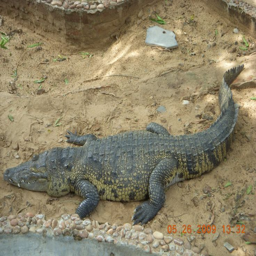
reptile close to the swamps